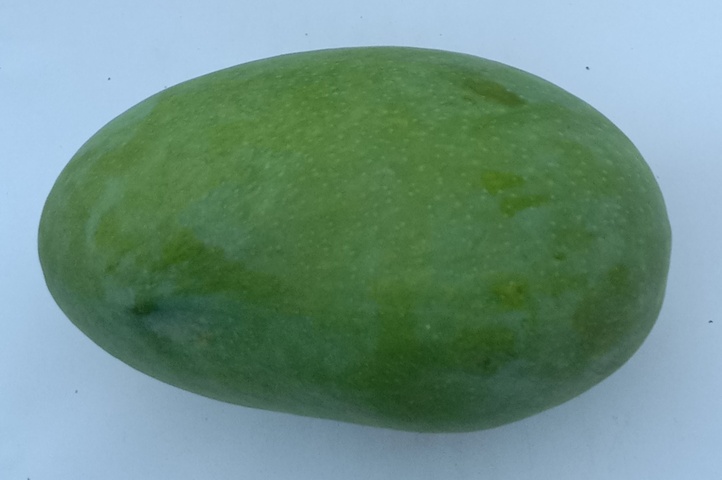
Mango variety: Chaunsa (Summer Bahisht)